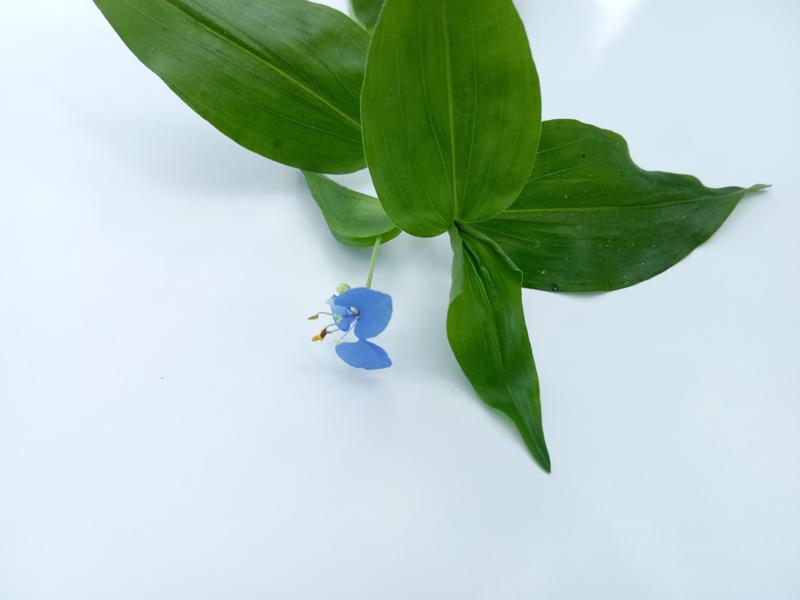
Weed species: Commelina benghalensis